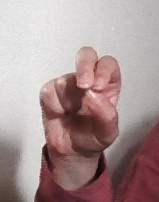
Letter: gaaf